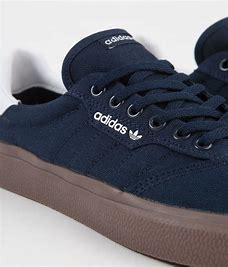
Brand: Adidas
Model: 3MC